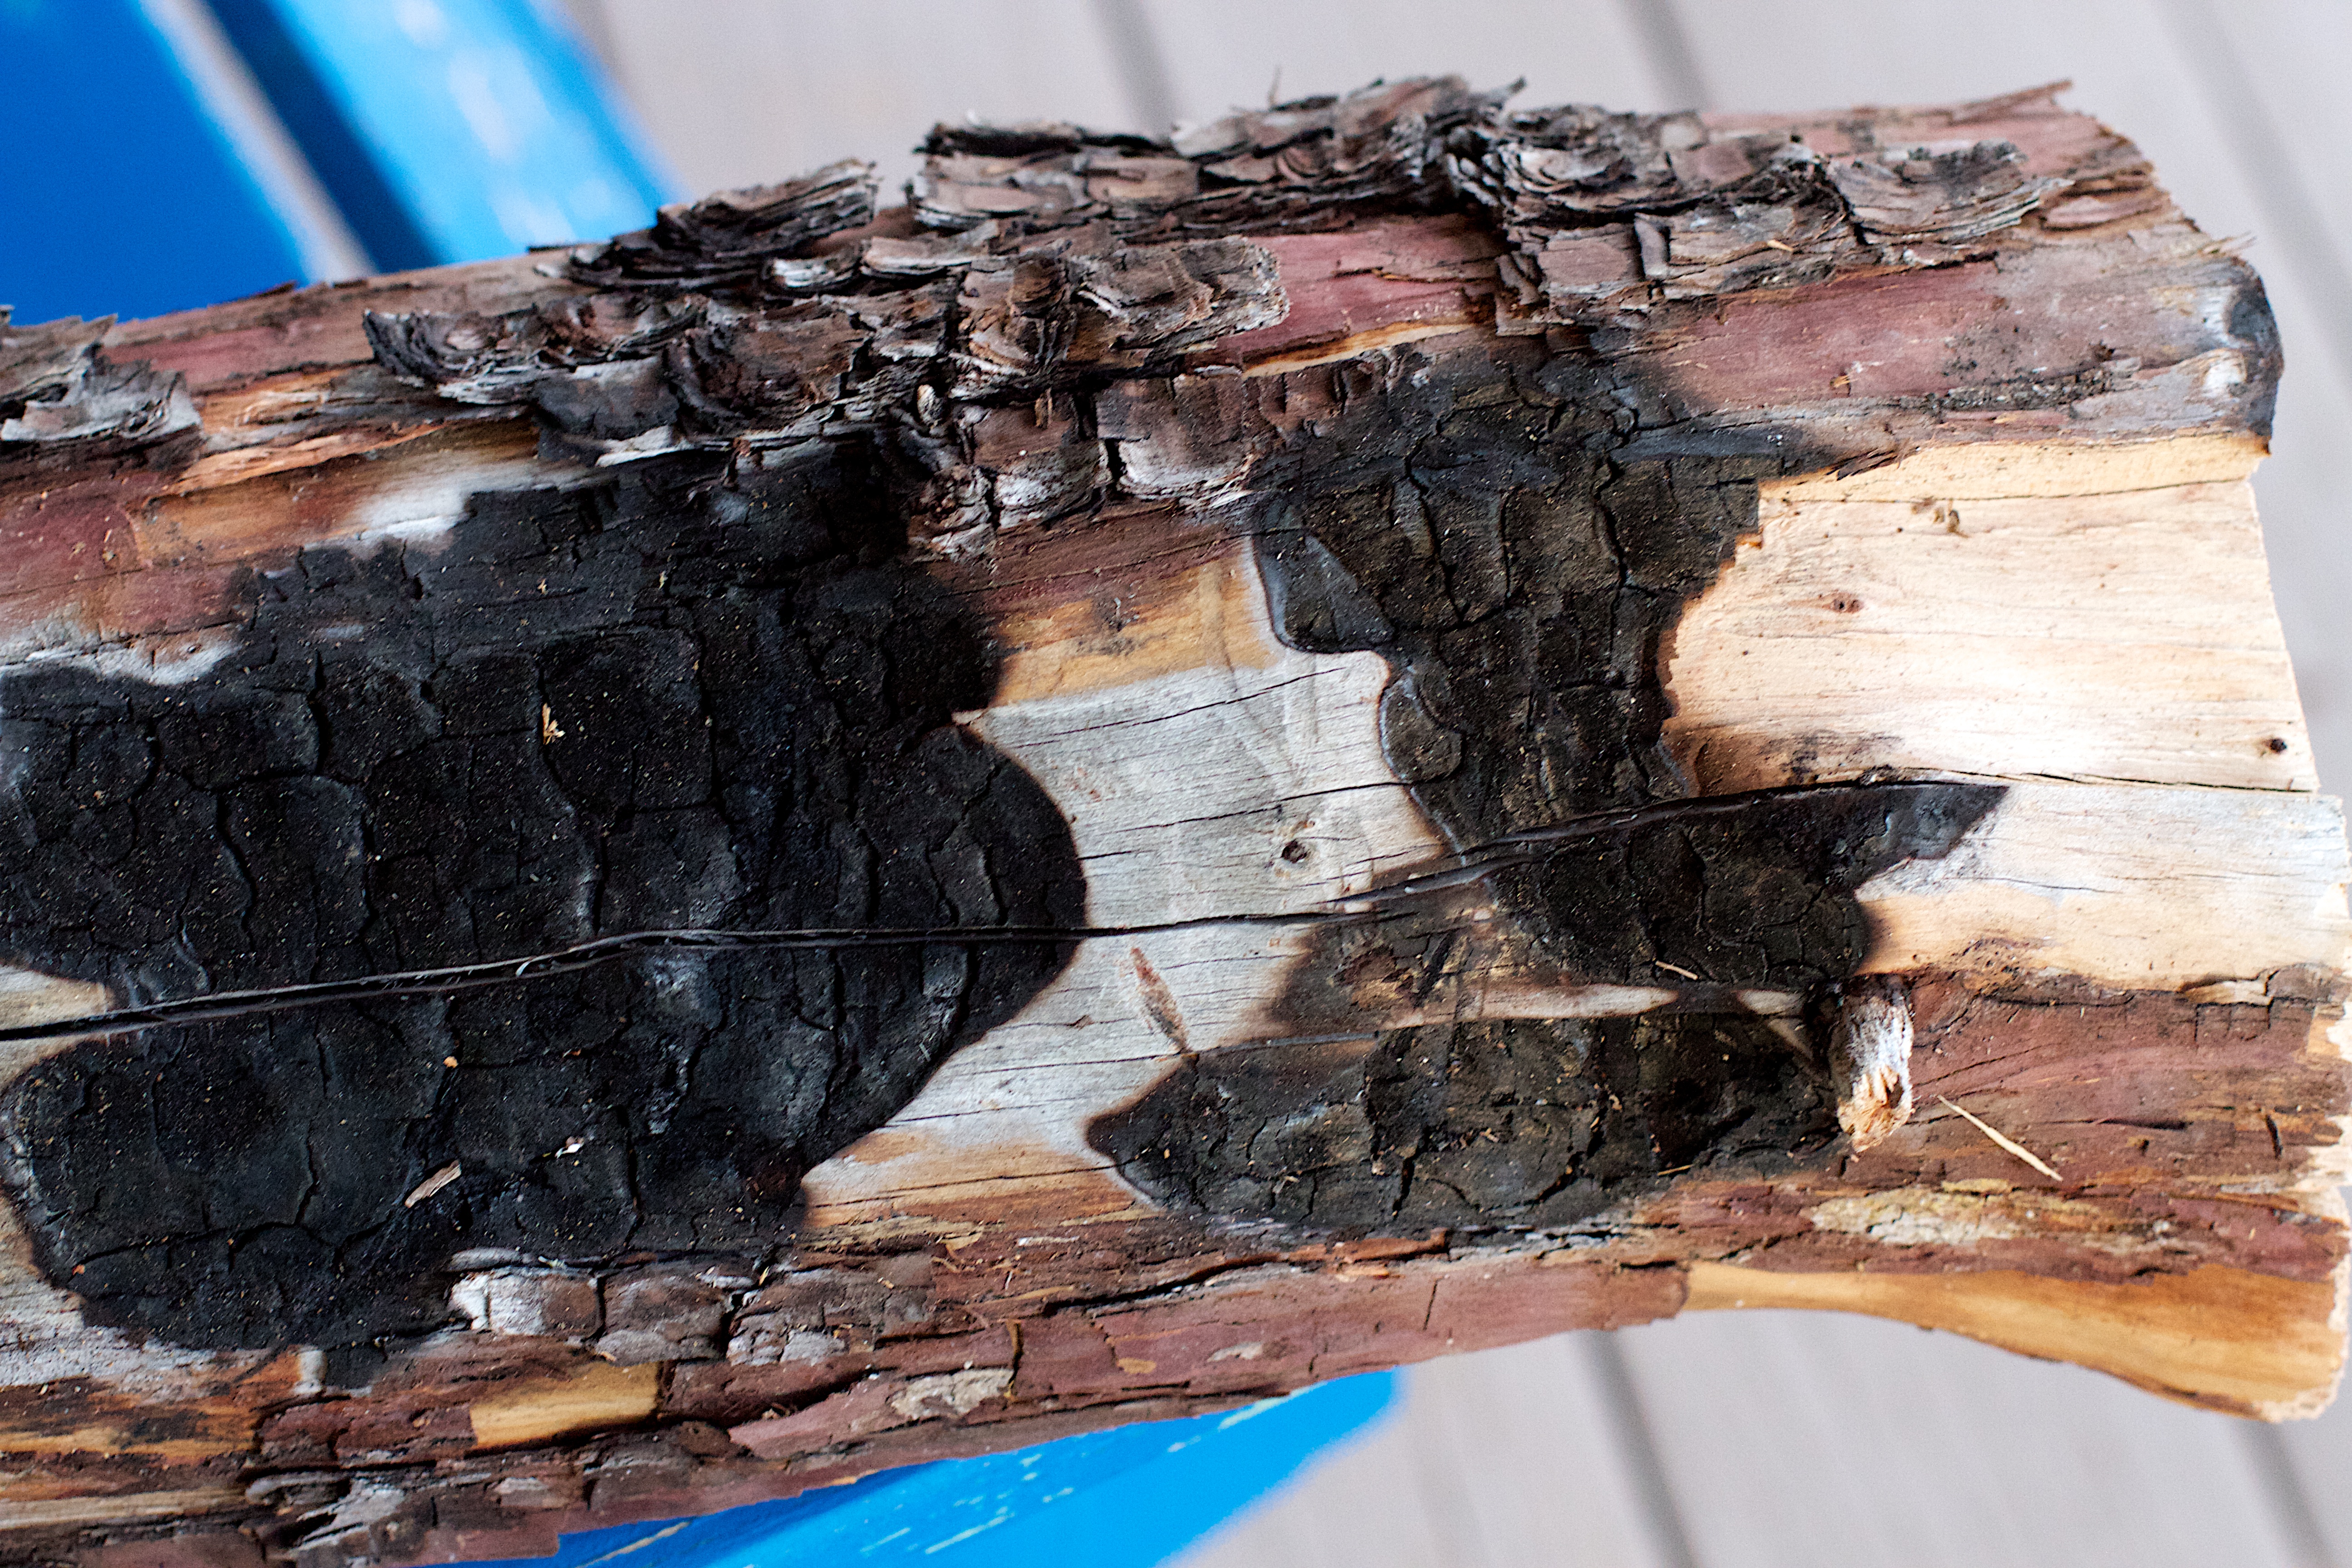
wood, material, sculpture, art, carving, 2014365, visionoutdoor0918, ancient history